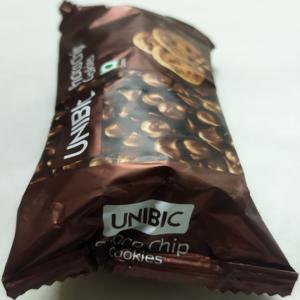
Label: plastics